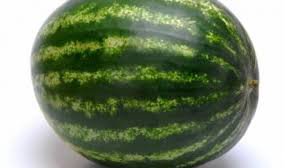
Label: Watermelon